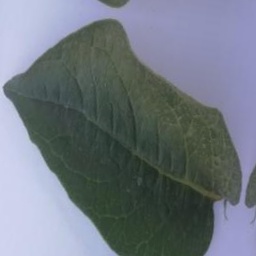
Etiqueta: Sana